Vigdís Finnbogadóttir

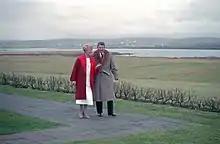
During the Reykjavík Summit, President Ronald Reagan walks with Vigdis at Bessastaðir

Vigdís became the founding chair of the Council of Women World Leaders in 1996, and she was first chair of the World Commission on the Ethics in Scientific Knowledge and Technology from 1997 to 2001. Since 1998, Vigdís has served as UNESCO's Goodwill Ambassador for languages. She is also a member of the Fondation Chirac's honour committee.